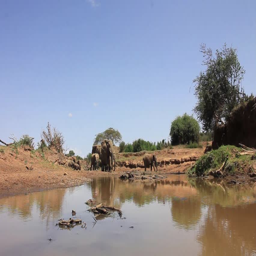
herd of animal cross a river